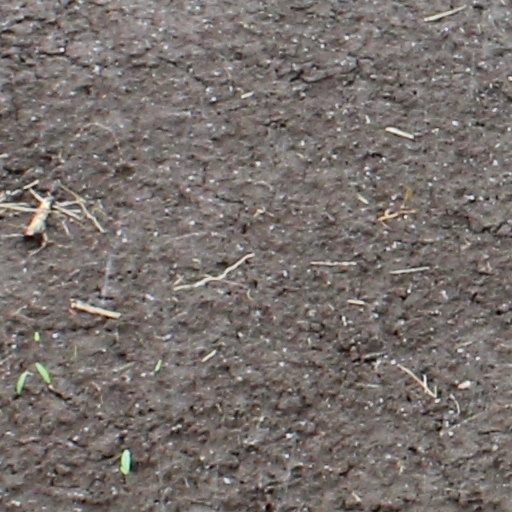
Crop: wheat